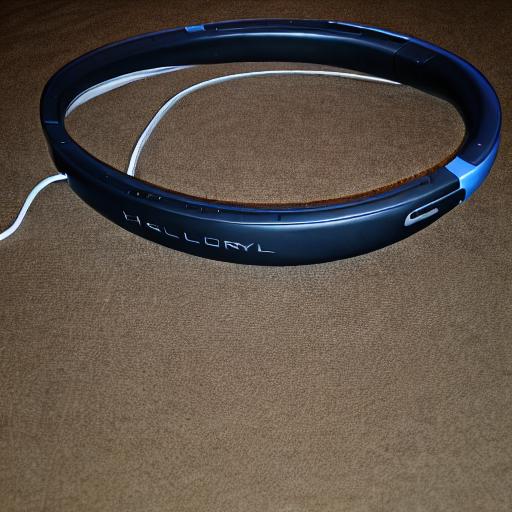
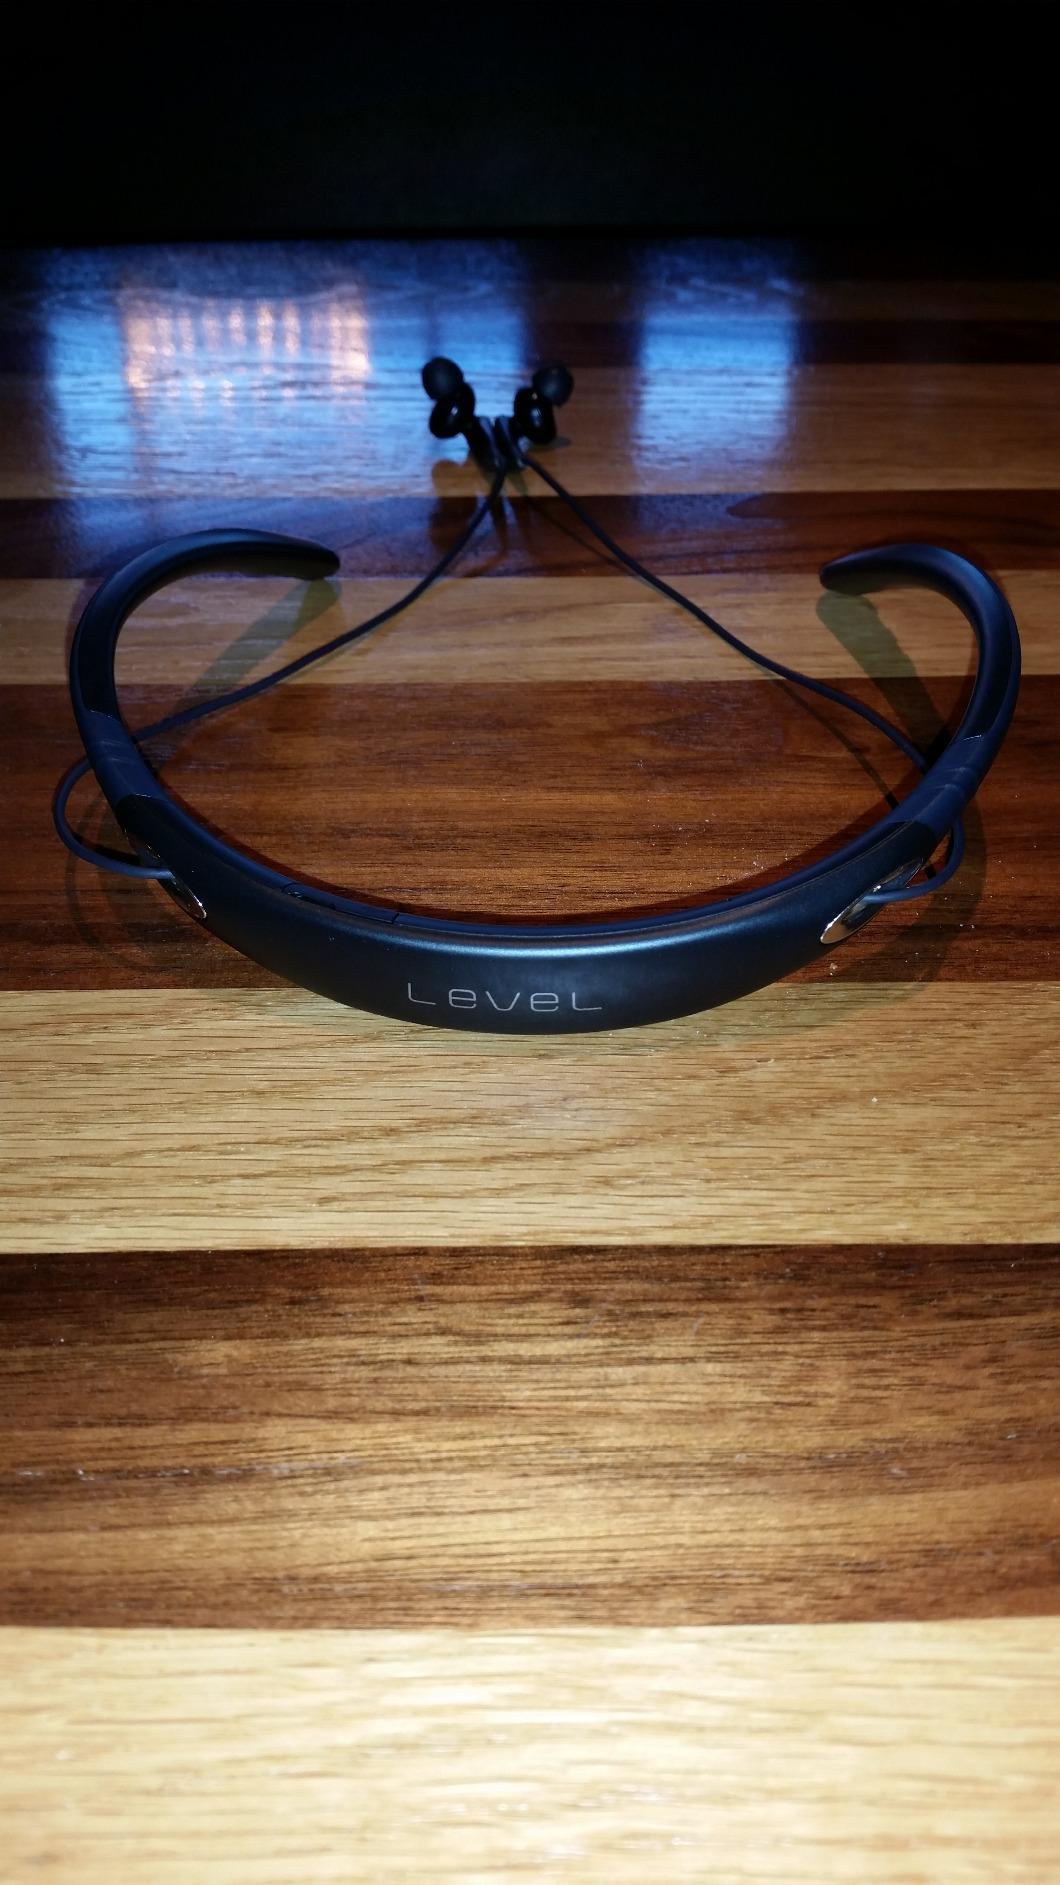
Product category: headphones
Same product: no